Jana Beller

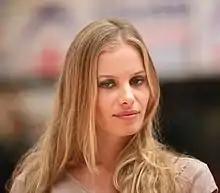
Beller in August 2011

Jana Vladimirovna Beller (born 27 October 1990 in Omsk) is a Soviet-born German model, best known for winning the sixth cycle of "Germany's Next Top Model".